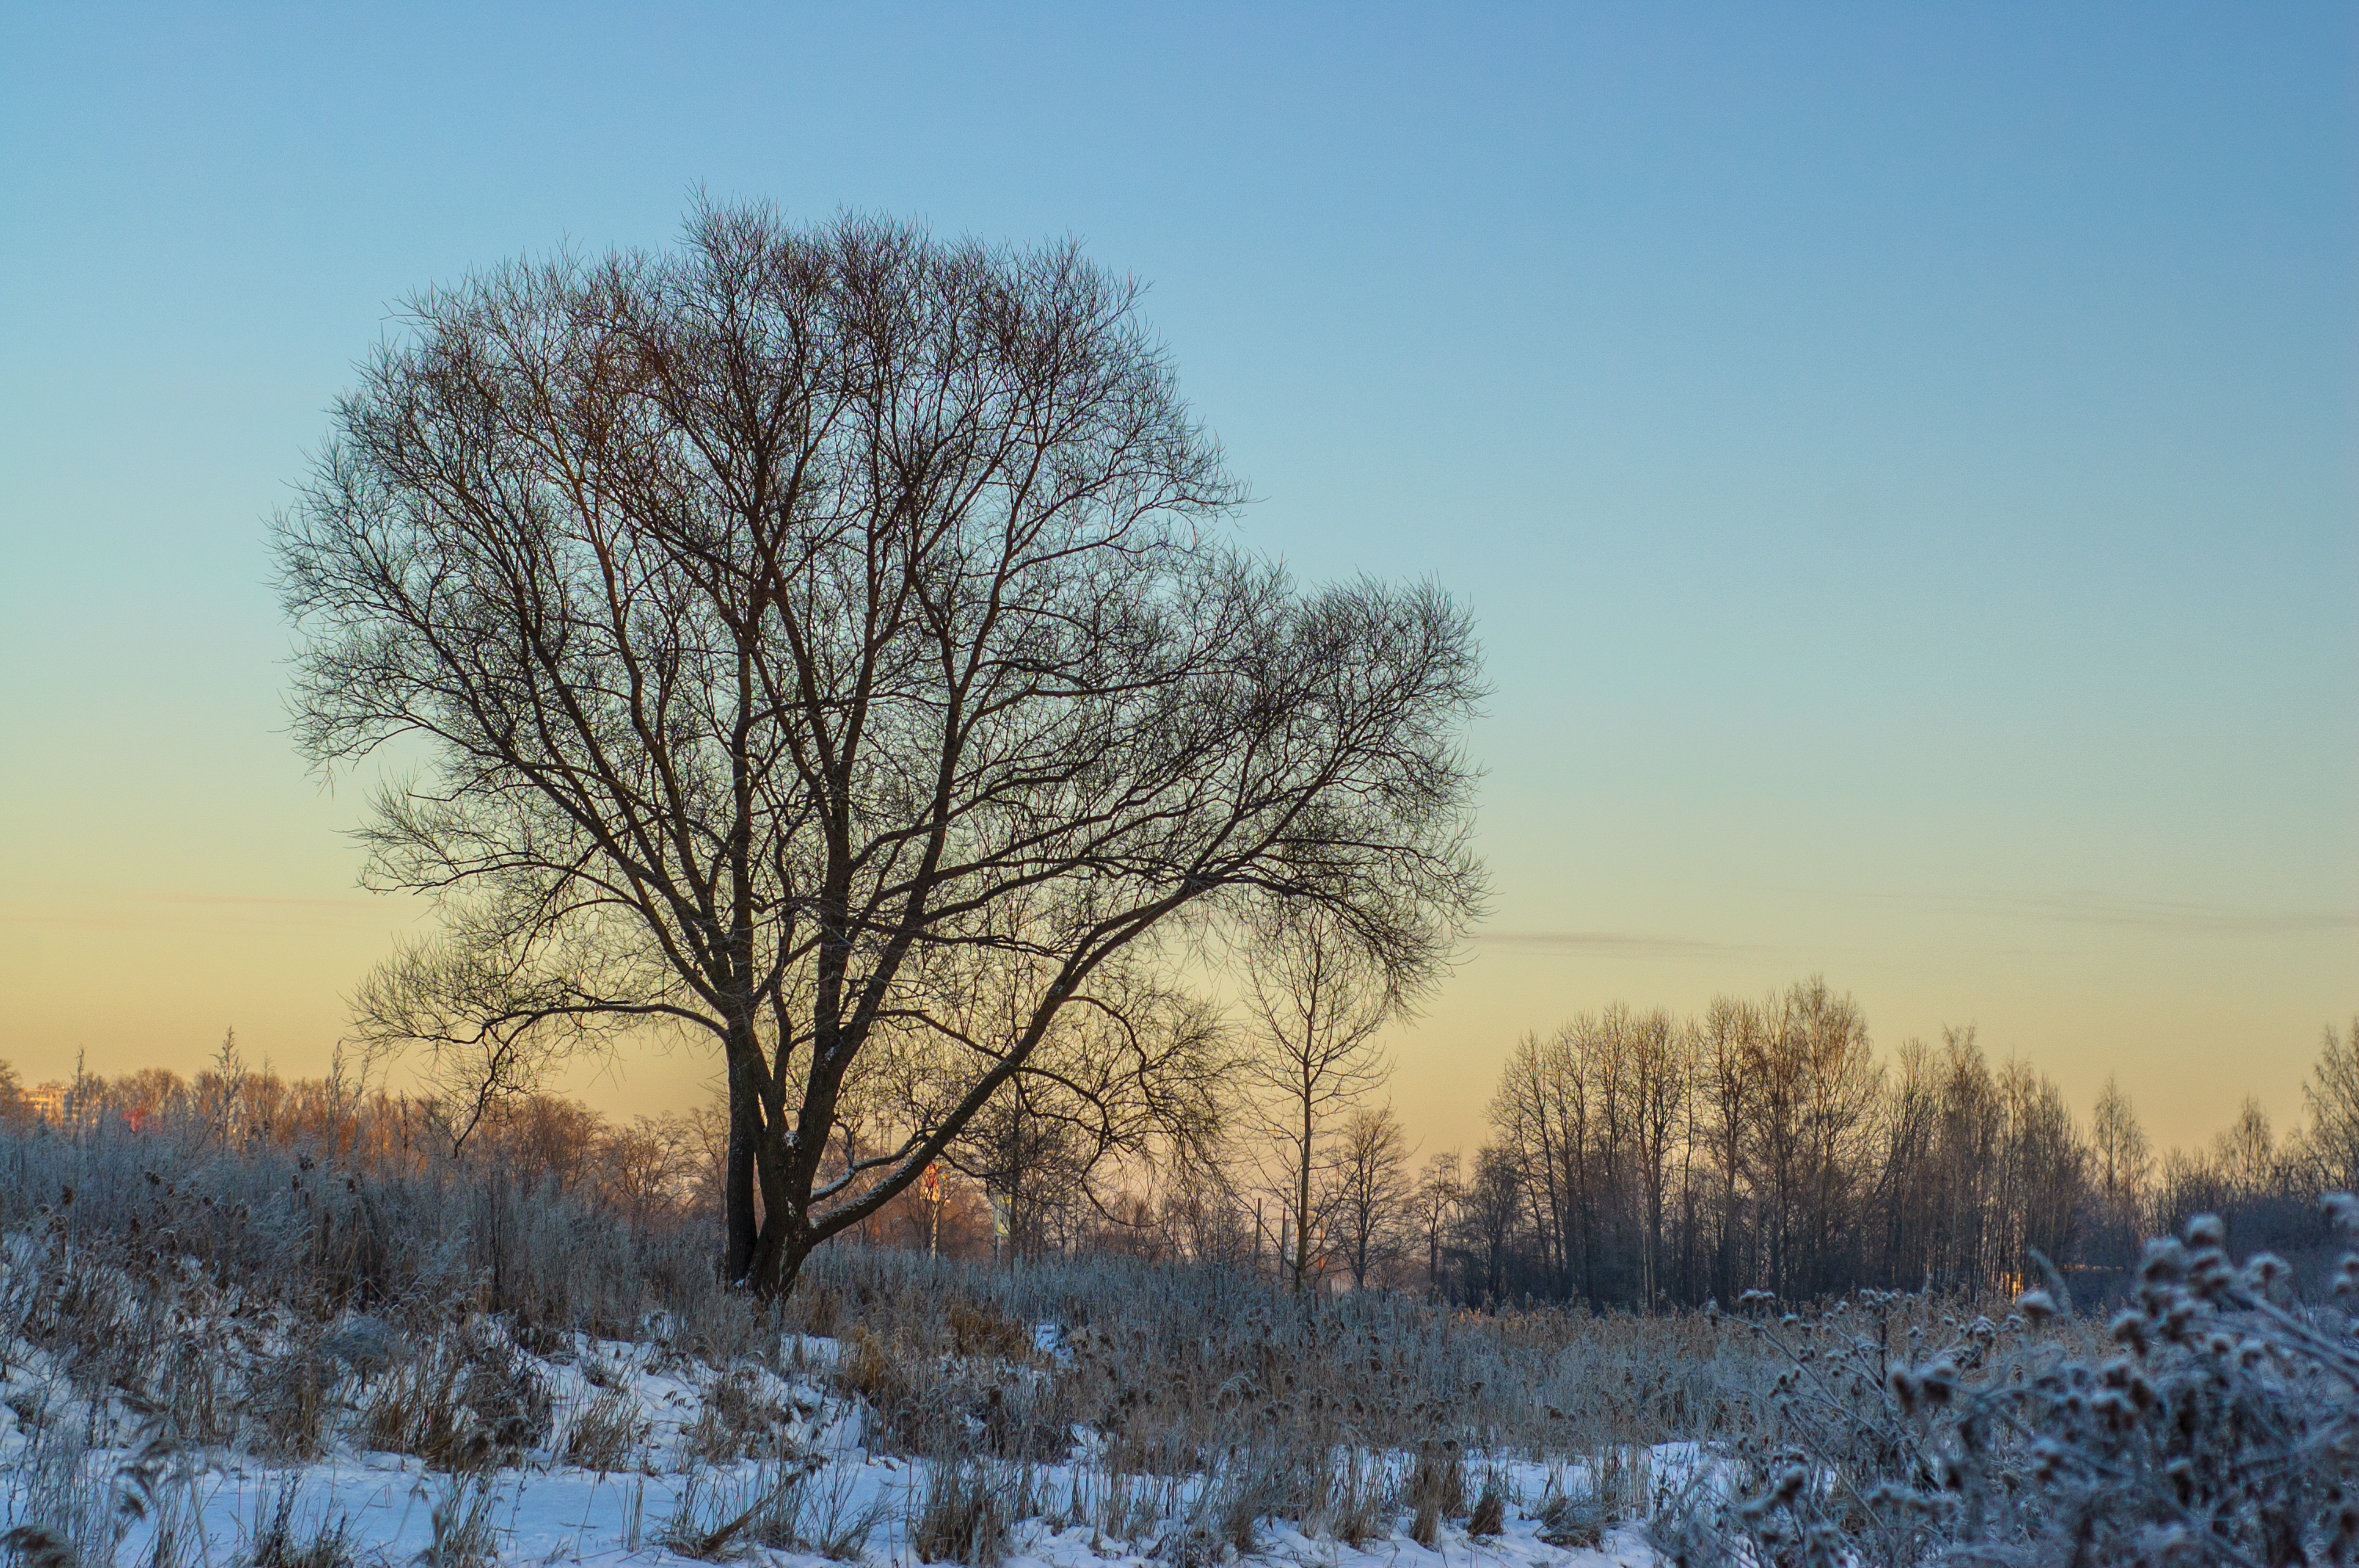
image, branch, winter, natural landscape, twig, freezing, woody plant, horizon, sunlight, snow, morning, evening, frost, dusk, deciduous, sunrise, ice